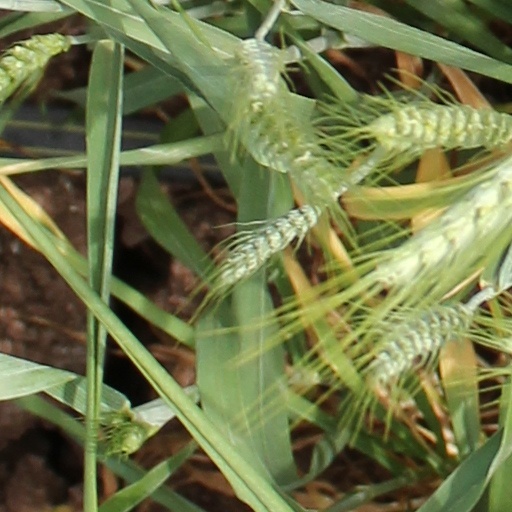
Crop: wheat